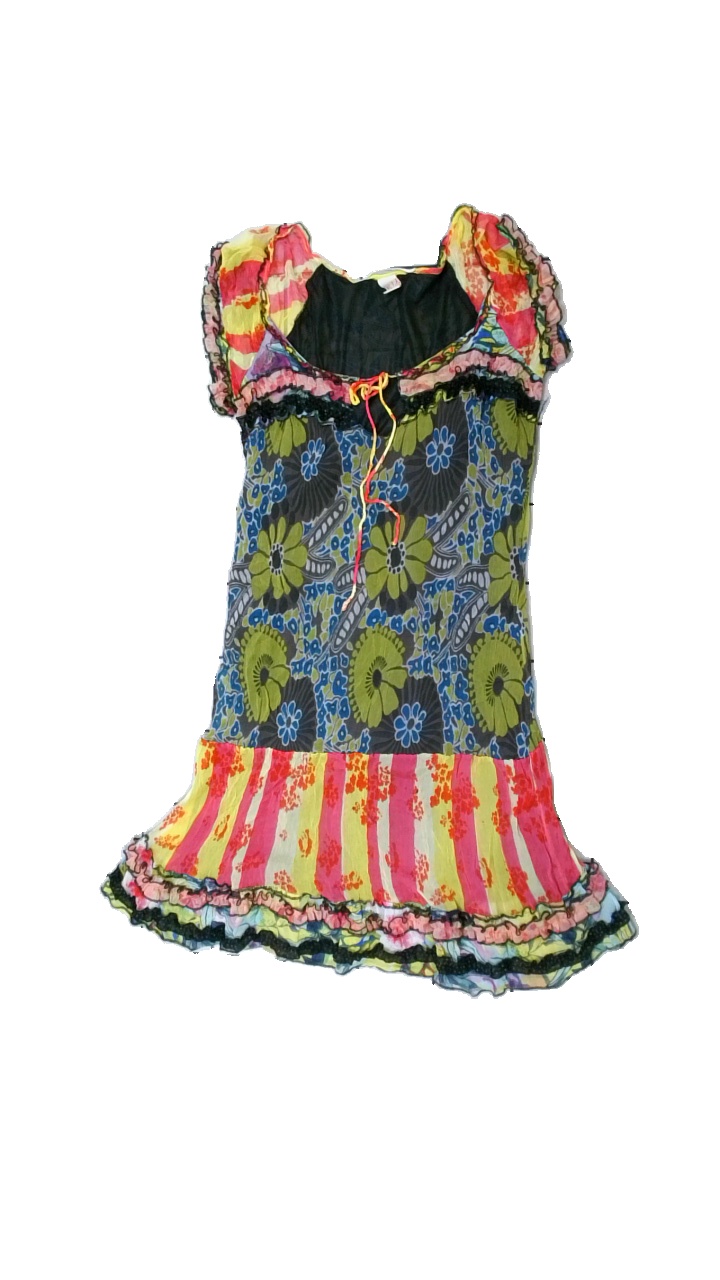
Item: Tunic (Ladies)
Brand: No-l-ita
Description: Multicolored flowerprint tunic from No-l-ita, size 46. Poor condition.
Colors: Grey, Green, Pink, Multicolor
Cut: Regular
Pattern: Floral print
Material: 66% visc, 34% poly
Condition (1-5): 2
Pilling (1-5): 5
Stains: Minor
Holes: Minor
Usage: Export
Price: <50